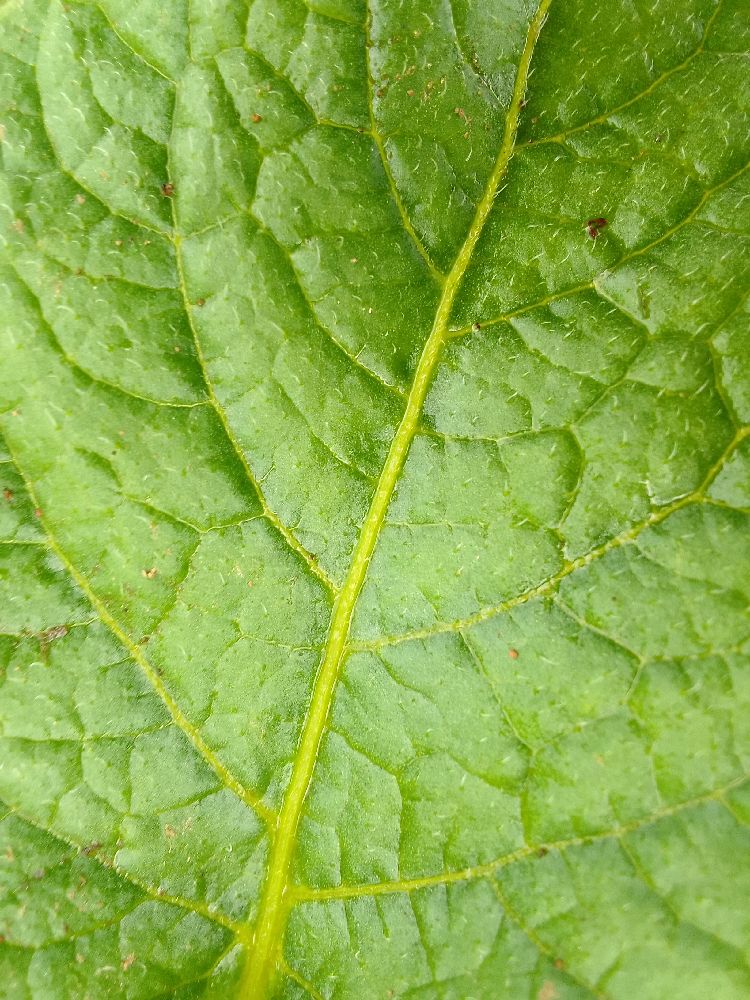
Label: Healthy